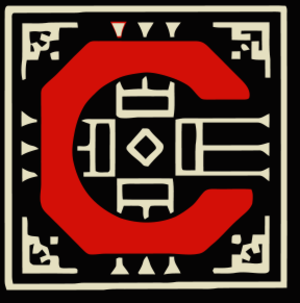
American Horse, Wašíčuŋ Tȟašúŋke selon l'orthographe standard lakota, Cheval américain en français également connu sous le nom d'American Horse the Younger, né en 1840 dans les Black Hills, dans le Dakota du Sud et mort à Pine Ridge le 16 décembre 1908 était un chef des Lakotas Oglalas, un homme d'État, un éducateur et un historien. Il détient une place importante dans l'histoire des États-Unis parce qu'en qualité de conseiller progressiste de l'armée des États-Unis, il œuvra au développement de relations loyales avec les Blancs et pour l'éducation de son peuple.